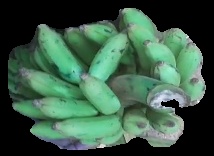
Variety: elakki-bale
Grade: grade3